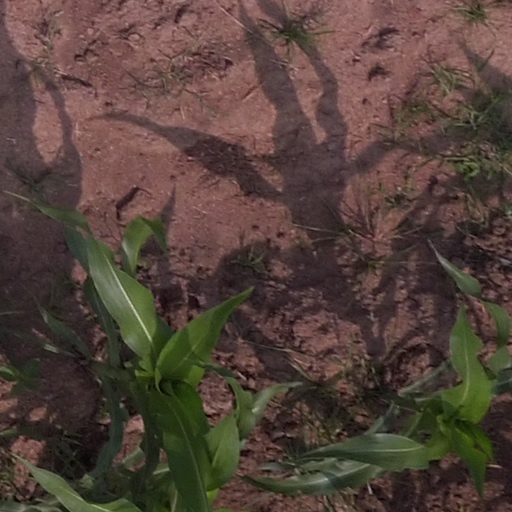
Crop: maize; corn